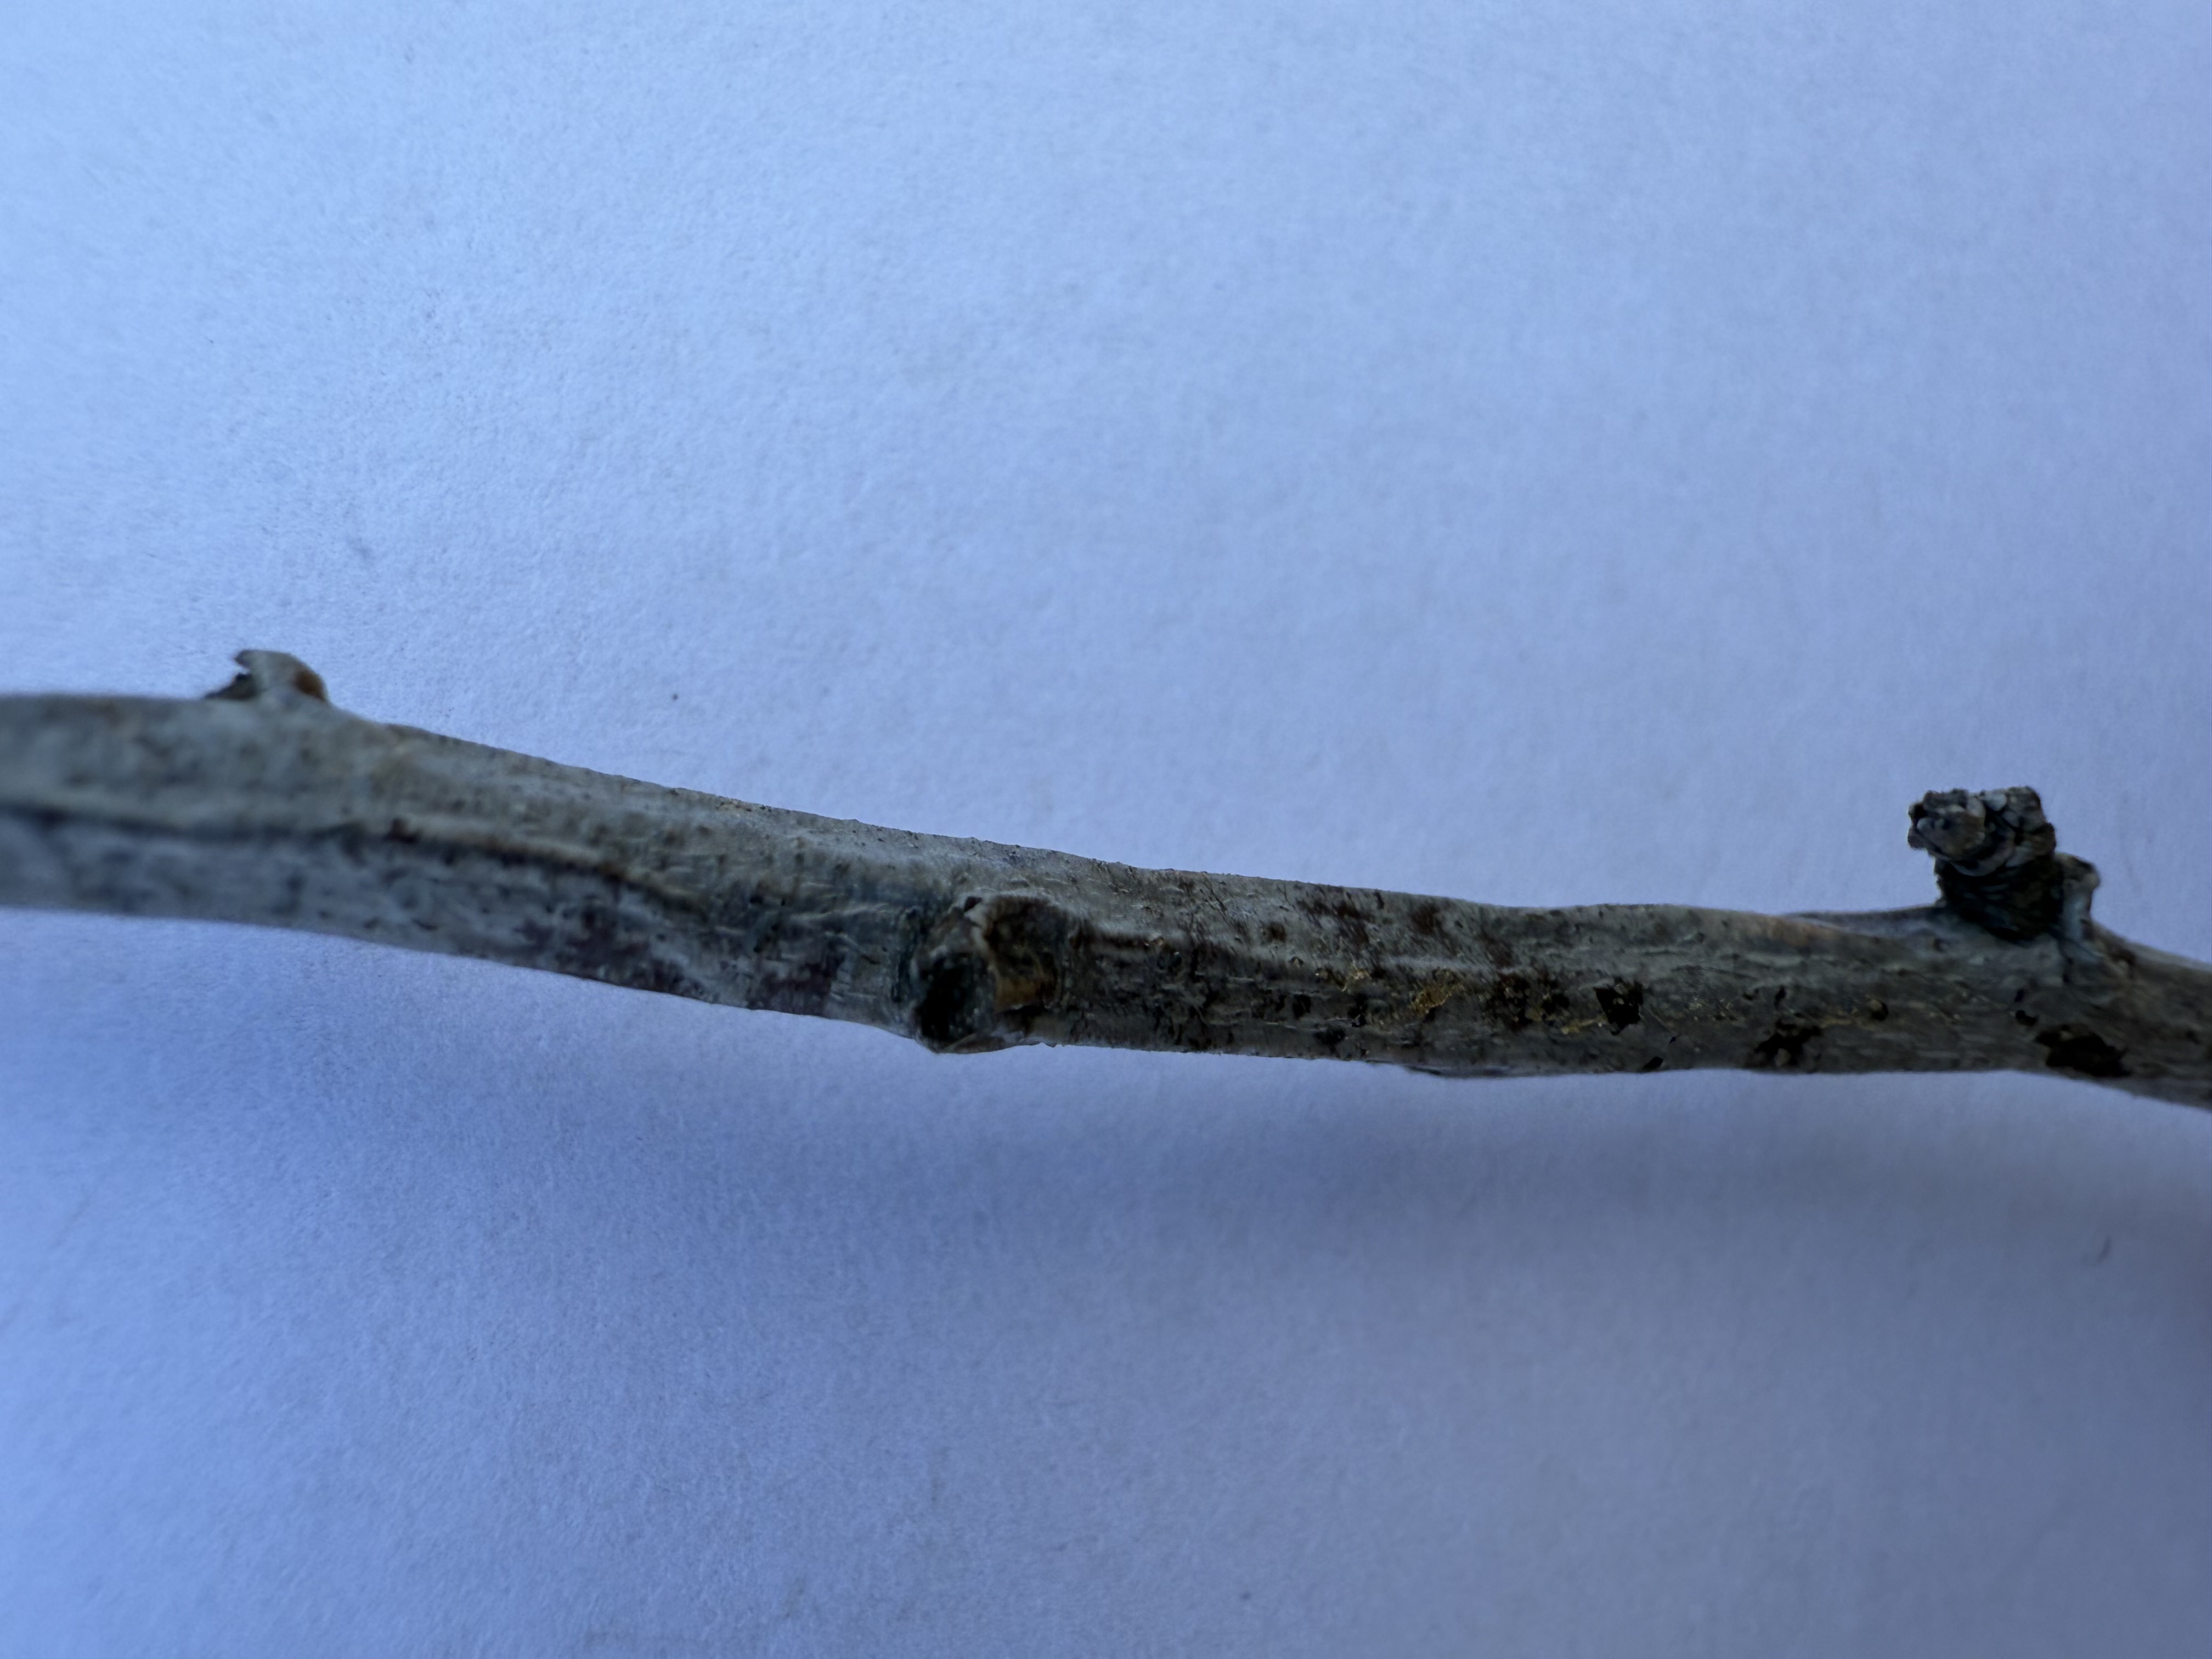
Variety: Black Splendor Plum